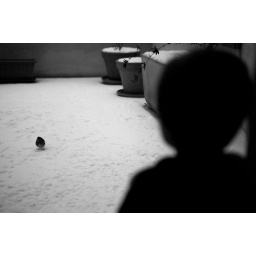
I was babysitting my nephew.. It was a nice moment when he witnessed a lil bird walking outside in the snow.